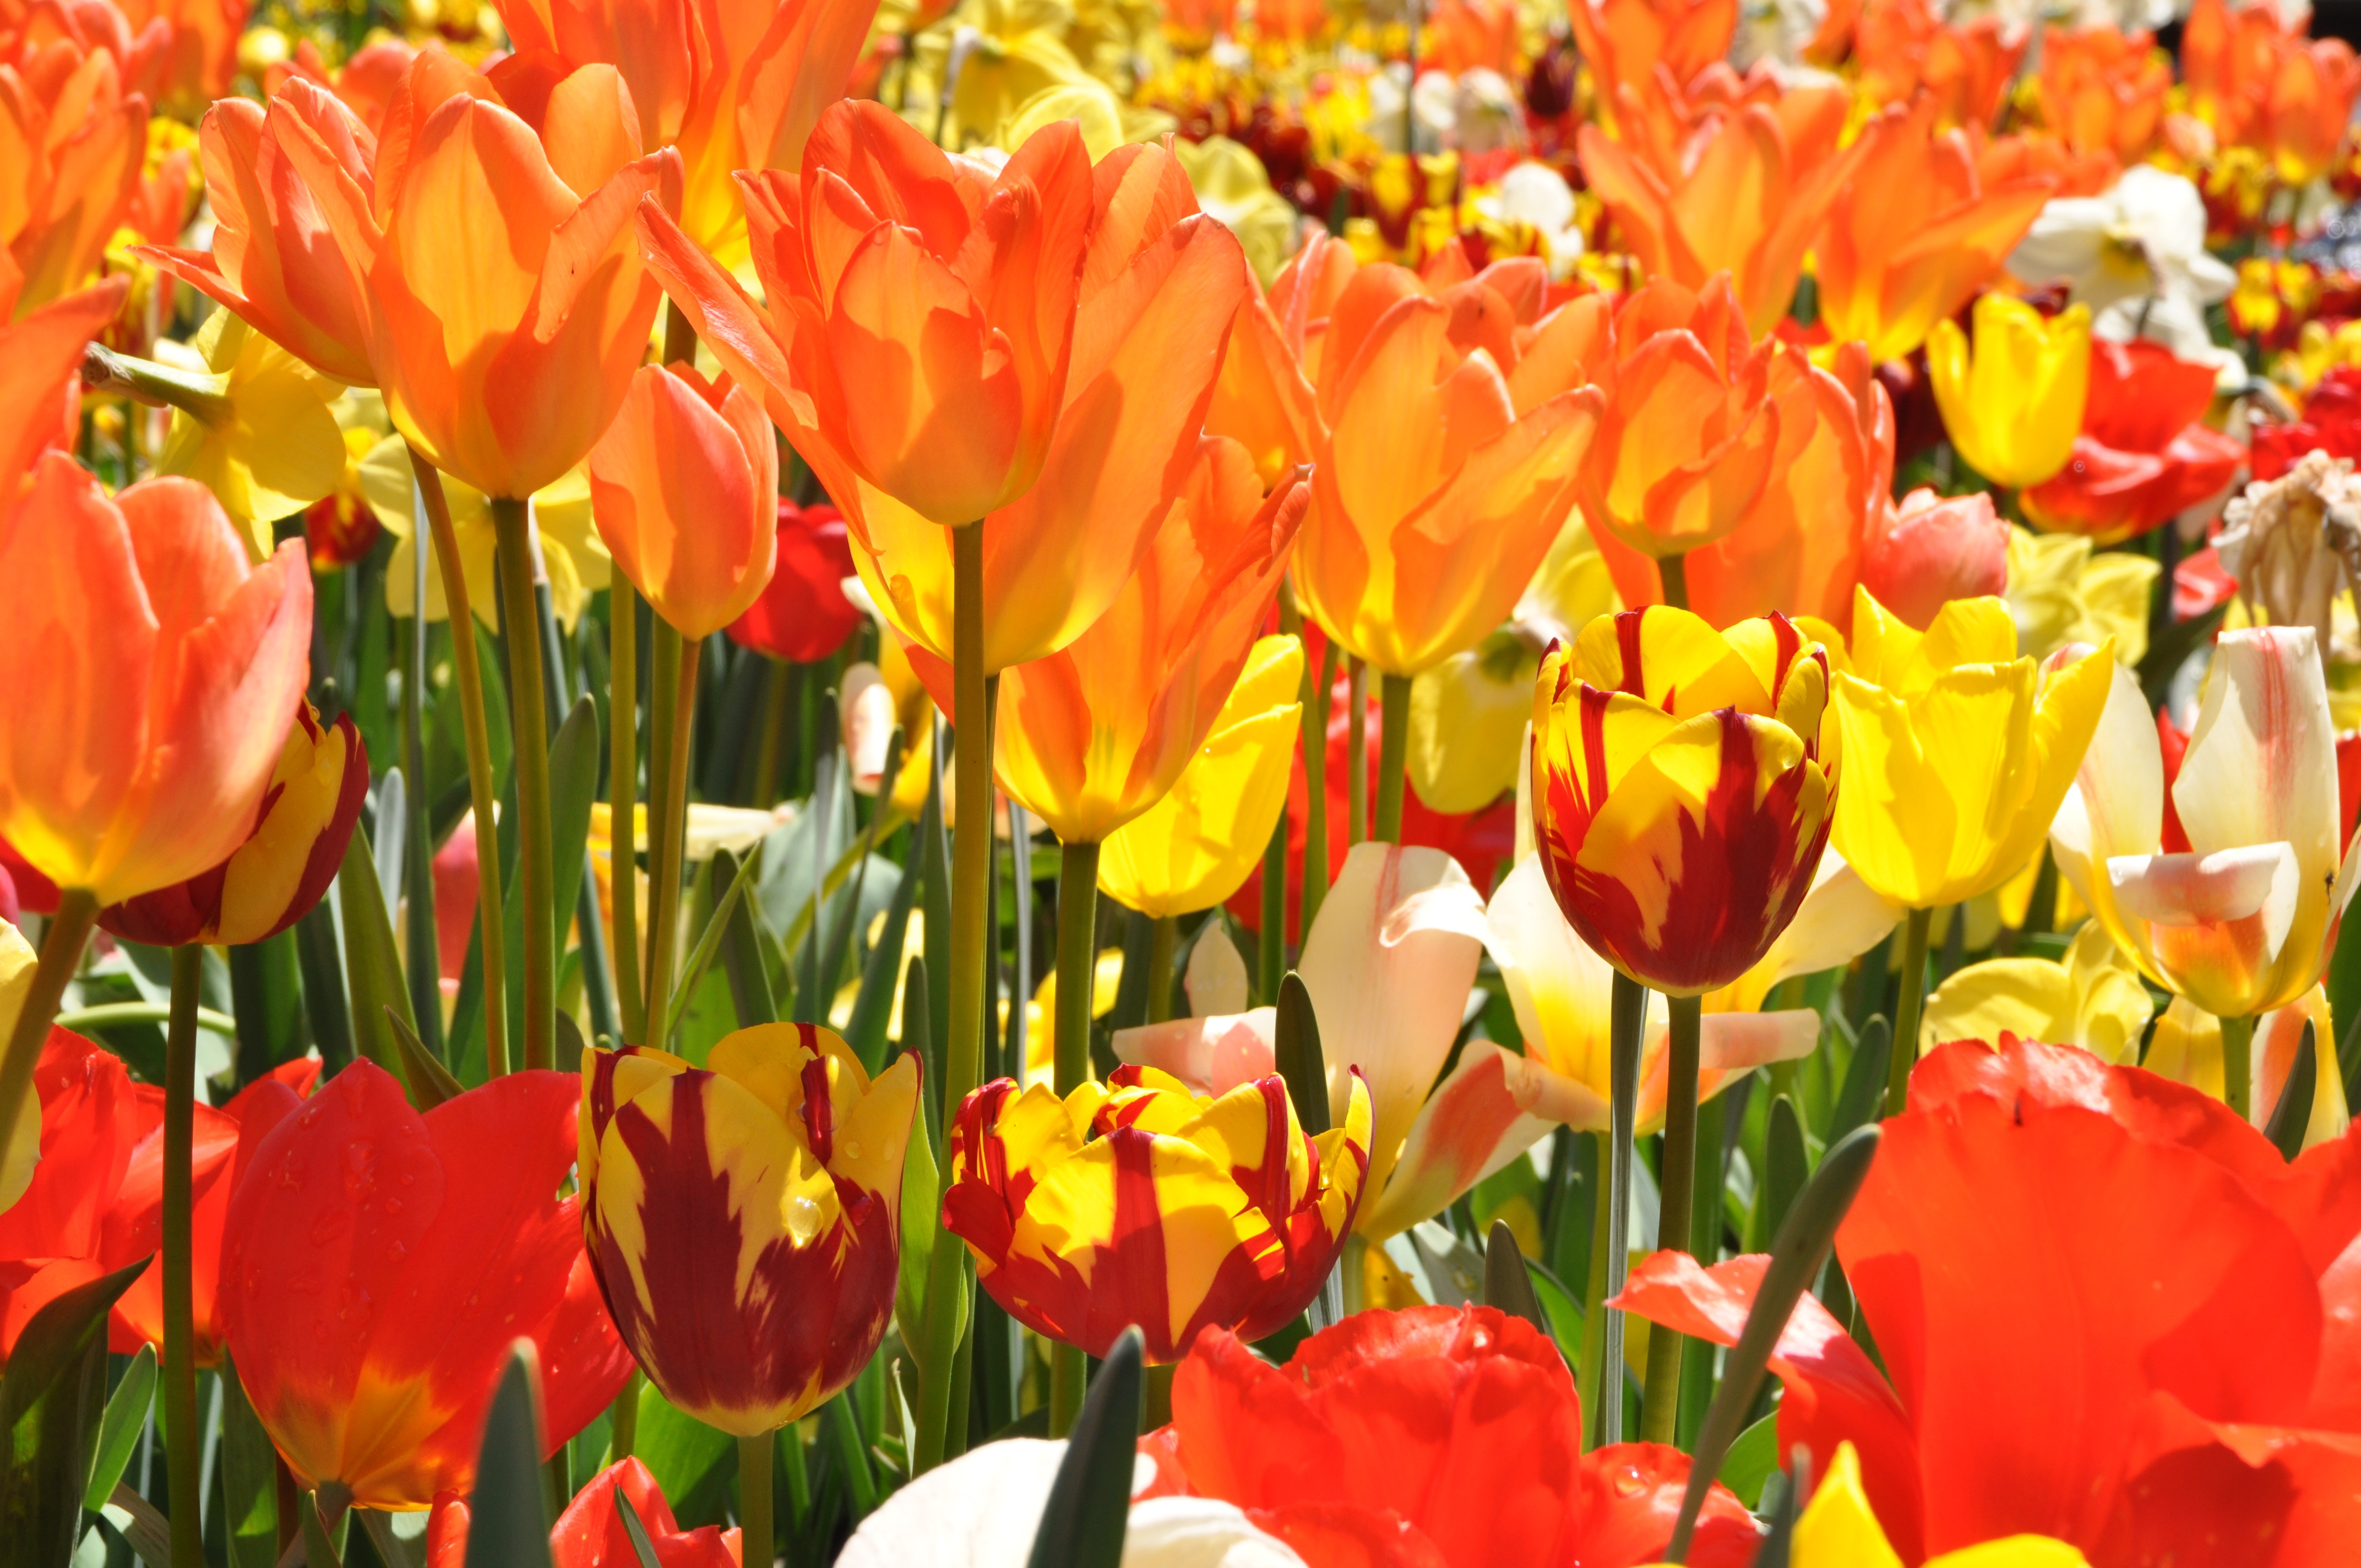
plant, flower, petal, tulip, spring, flowering plant, lily family, mainau island, tulip field, land plant